Betty Buckley

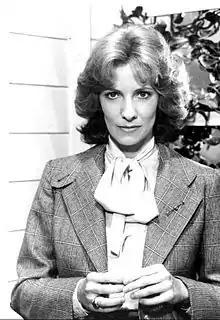
Buckley as Abby Abbott in "Eight is Enough", 1977

A native of Fort Worth, Texas, Buckley is known for the 1977–81 TV dramedy "Eight Is Enough". She joined the show in its second season when the original star, Diana Hyland, died after the first four episodes of season one, and her character Joan Bradford died as well. Buckley was cast as the widower's new romantic interest, Sandra Sue "Abby" Abbott, who became stepmother of the eight children to which the series' title refers.